Third inauguration of Vladimir Putin

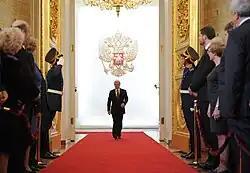
Vladimir Putin appears at the inauguration

At the beginning of the ceremony Kremlin Regiment soldiers carried the flag of Russia, flag of the Russian president, Constitution of Russia and sign of the president of Russia.